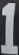
Number: 1